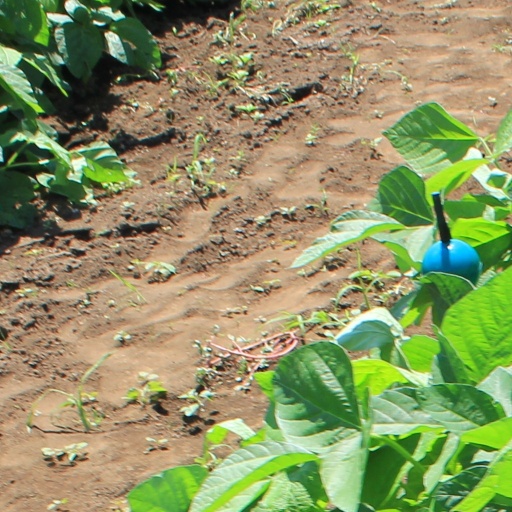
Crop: soybean